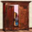
Label: wardrobe